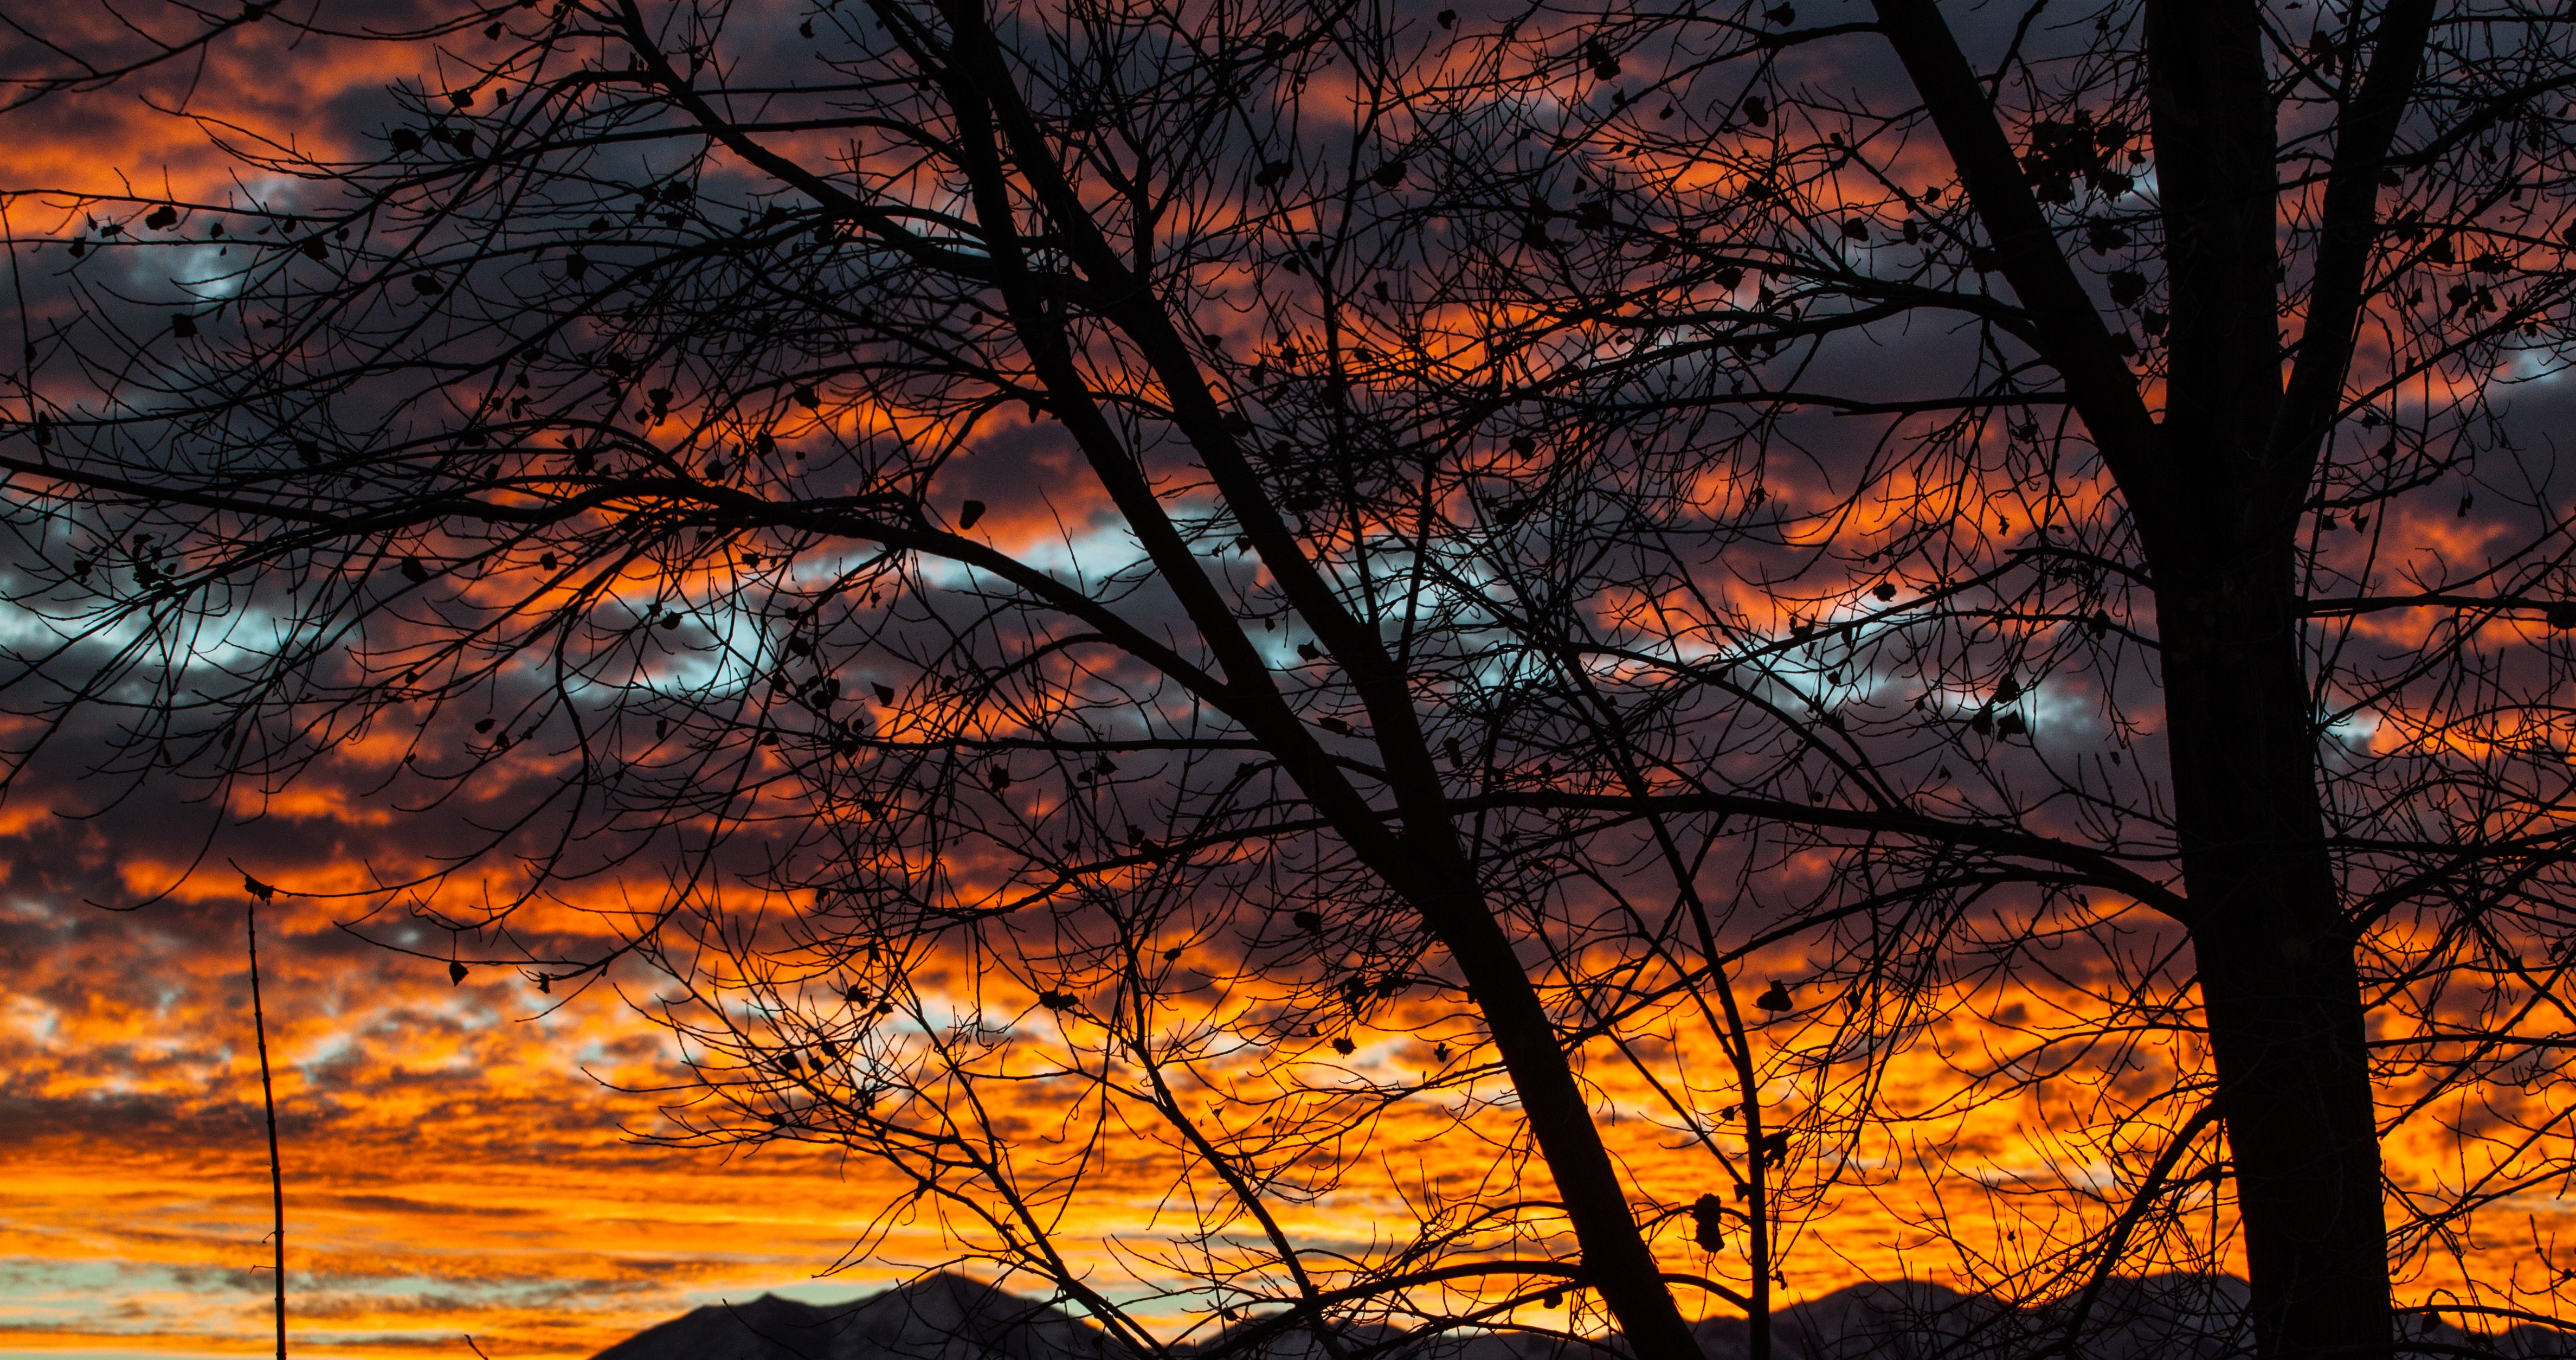
tree, branch, cloud, sky, sunrise, sunset, sunlight, morning, leaf, dawn, dusk, evening, reflection, autumn, afterglow, woody plant, red sky at morning